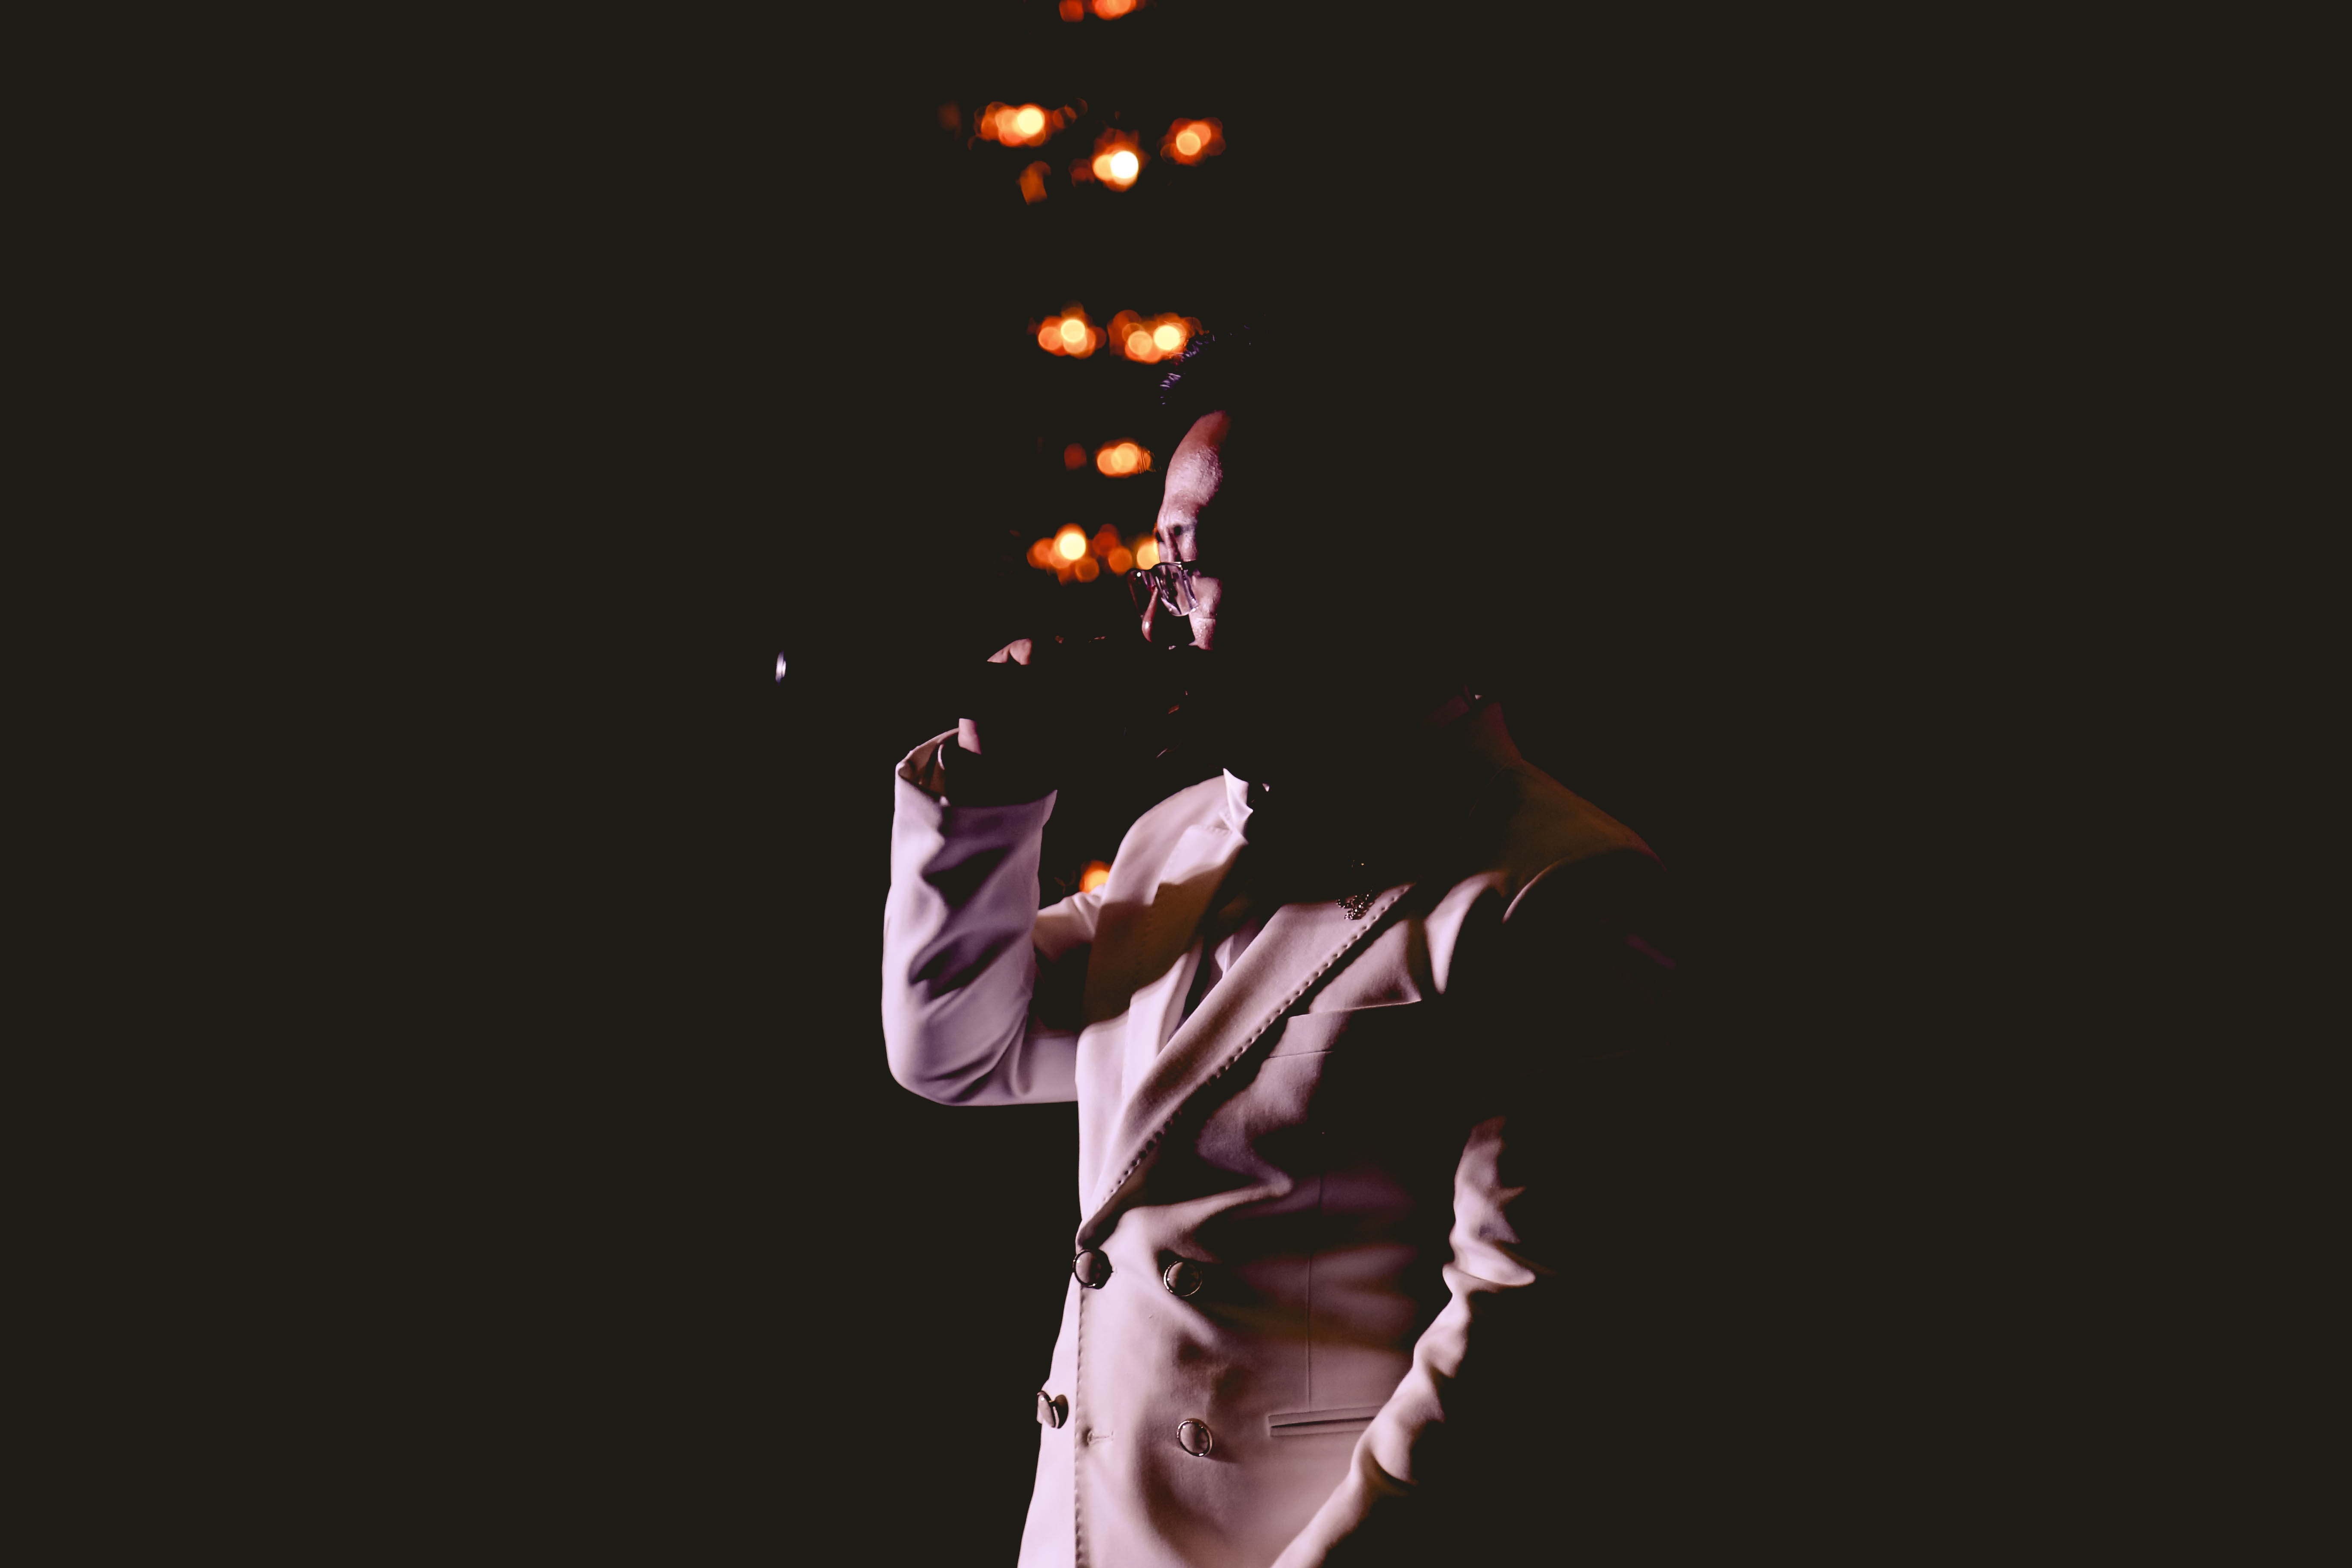
performance, hand, photography, performance art, darkness, taekwondo, performing arts